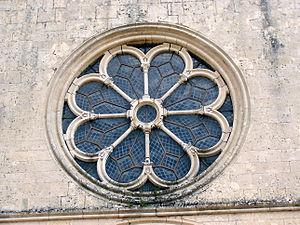
La collégiale Notre-Dame est l'église de Montréal en Bourgogne, construite au XIIᵉ siècle par les Anséric, seigneurs de Montréal.